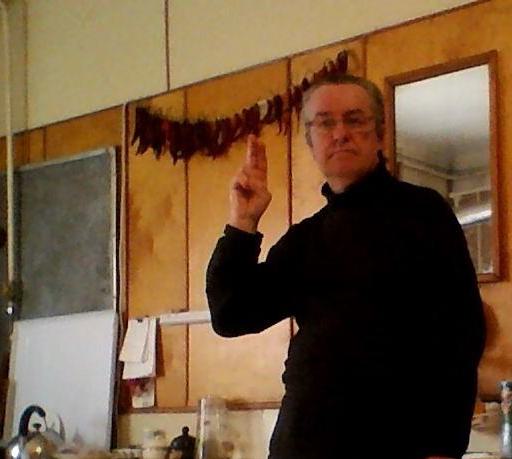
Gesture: two_up